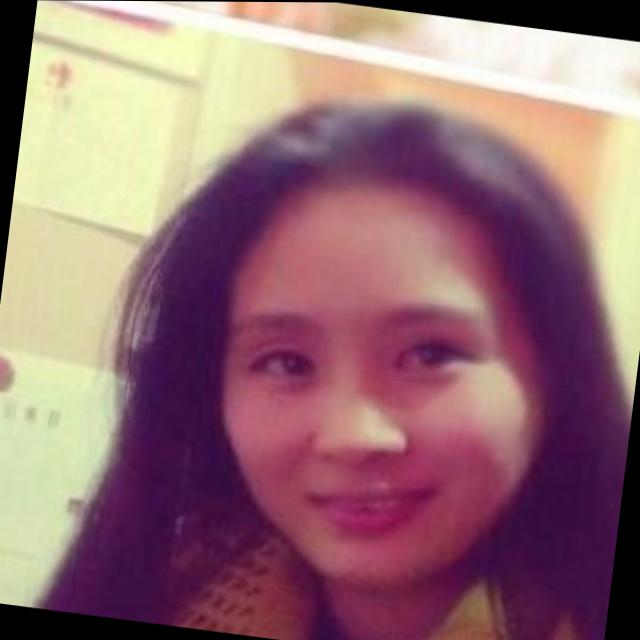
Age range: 21-44